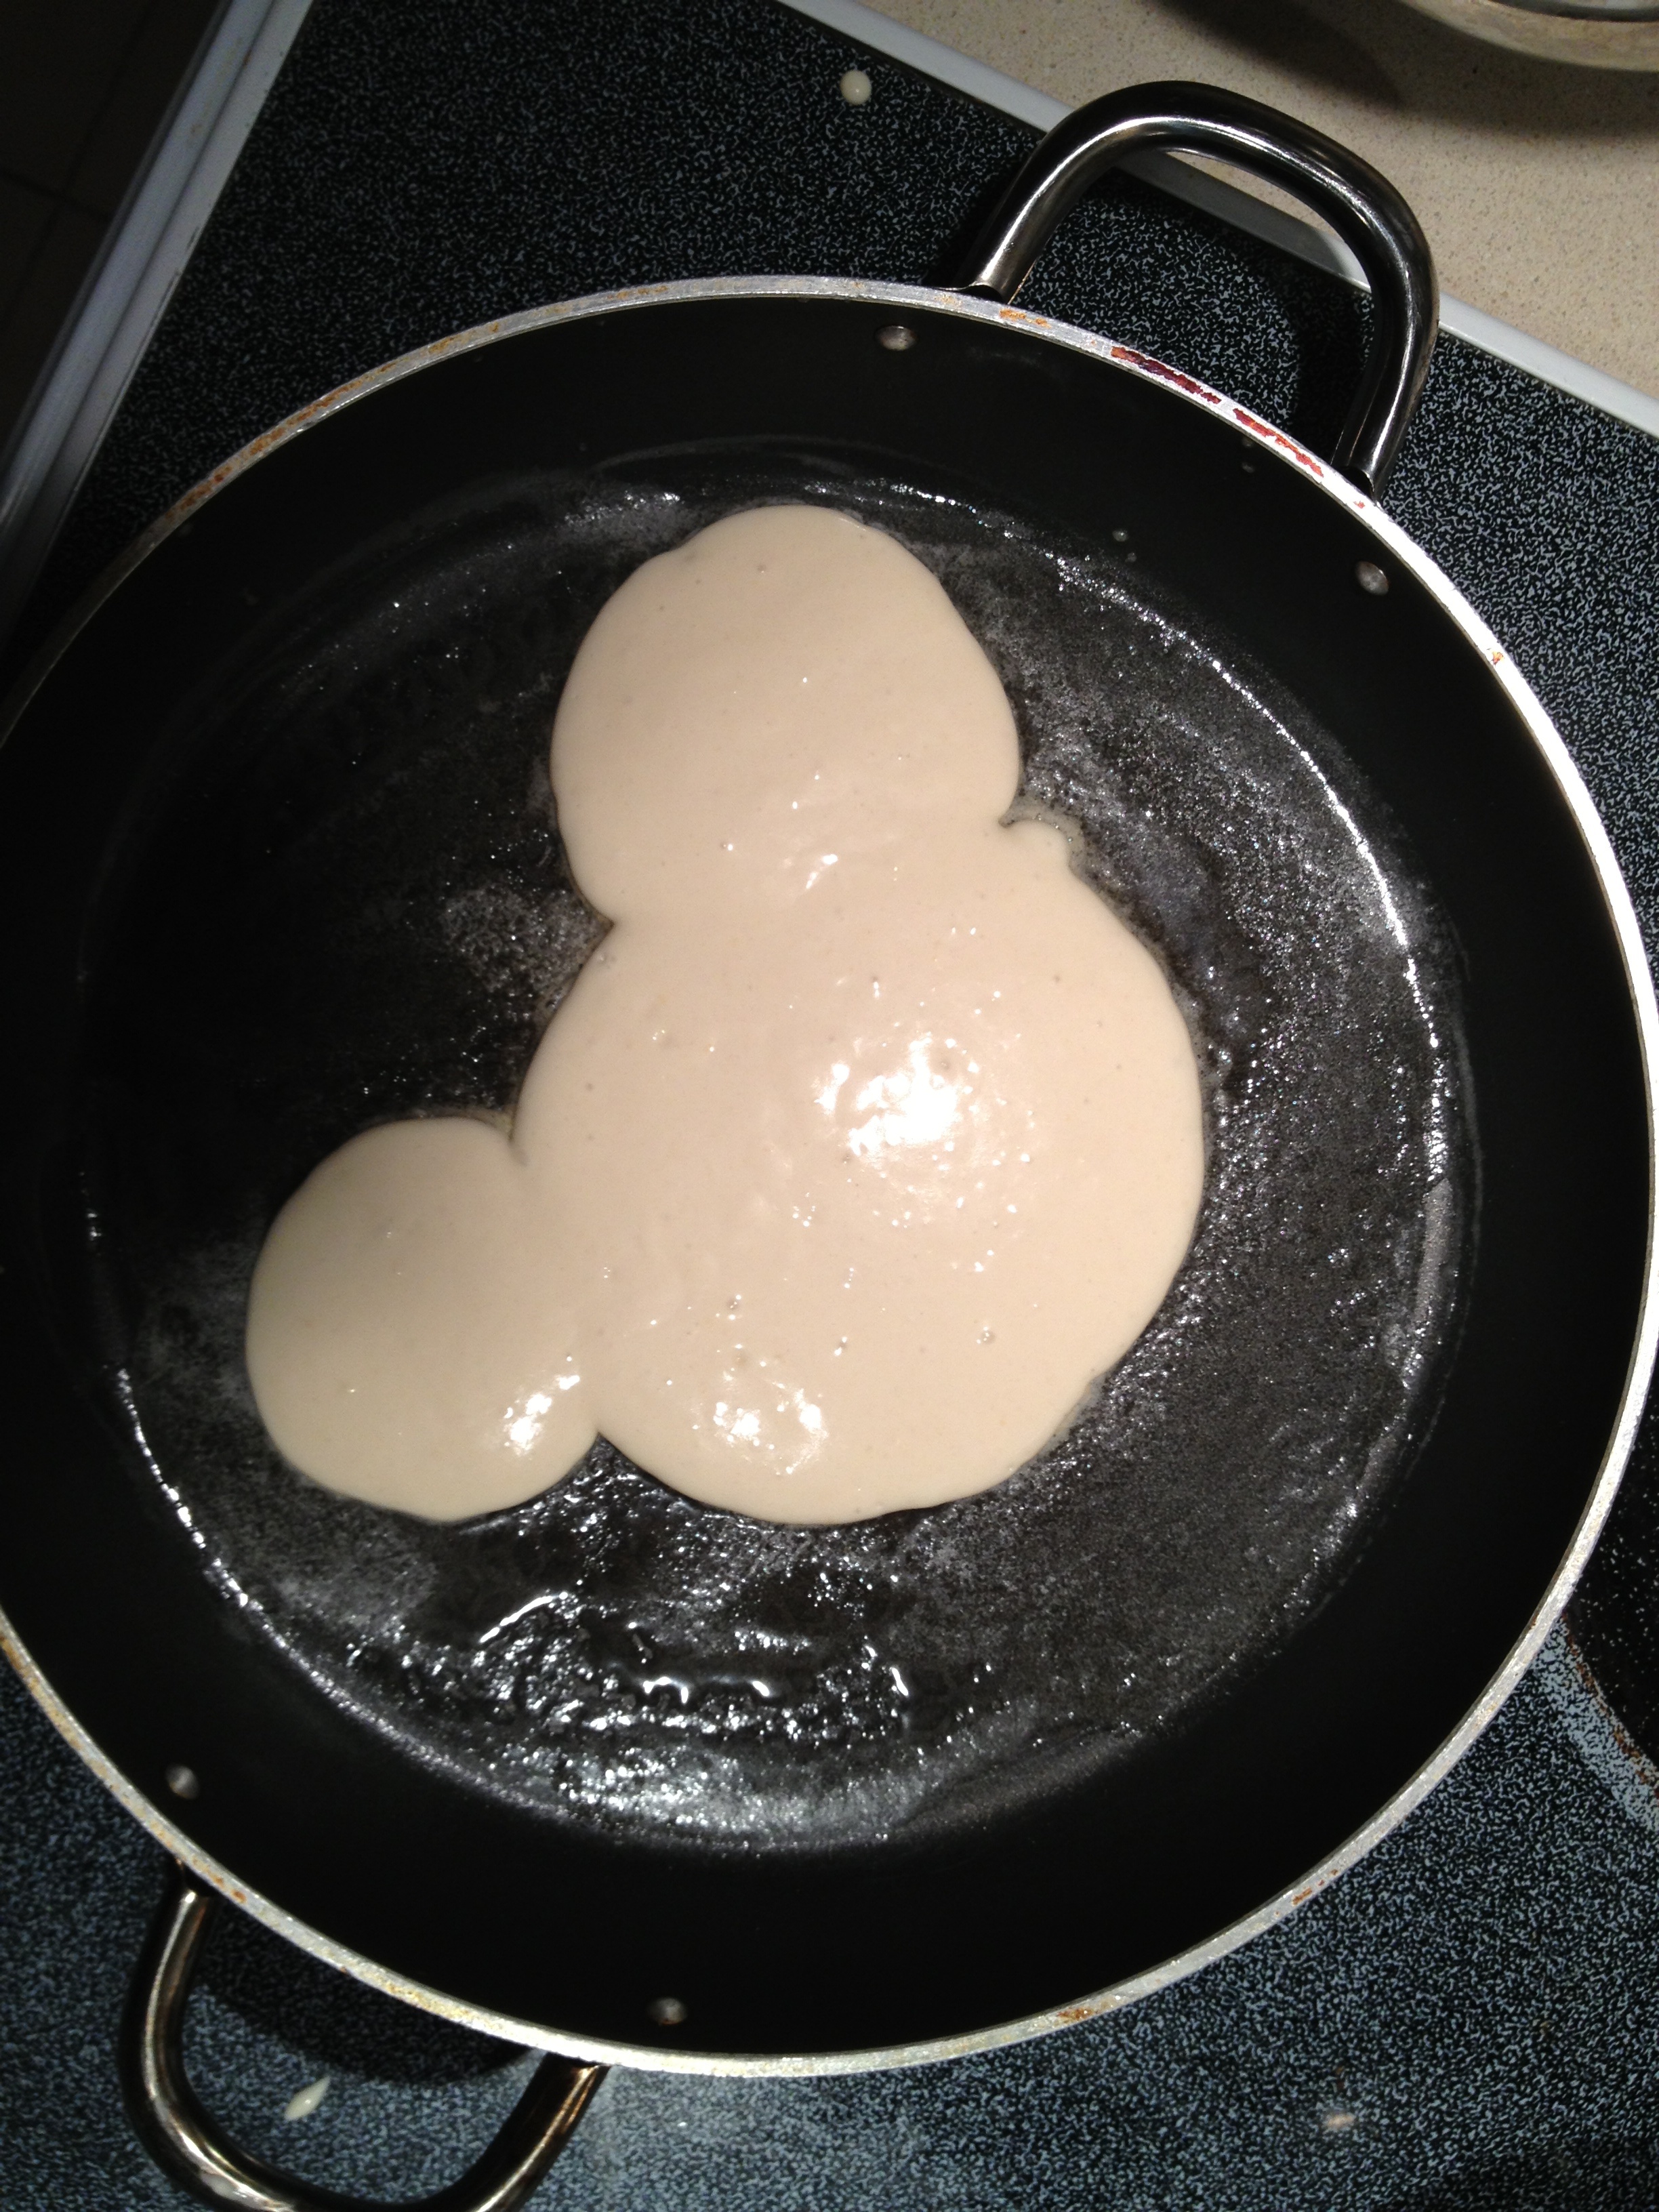
meal, food, breakfast, dessert, icing, flavor